Fedayeen

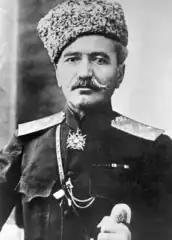
General Andranik Ozanian, wearing his uniform and medals with a papakha hat

Fedayi also known as the Armenian irregular units or Armenian militia, were Armenian civilians who voluntarily left their families to form self-defense units in reaction to the mass murder of Armenians and the pillage of Armenian villages by criminals, Turkish and Kurdish gangs, Ottoman forces, and Hamidian guards between the 19th and early 20th centuries. Their ultimate goal was to gain Armenian autonomy (Armenakans) or independence (Dashnaks, Hunchaks) depending on their ideology. Some of the key Fedayi figures also participated in the Iranian Constitutional Revolution that commenced during the same period, upon agreement of the ARF leaders.